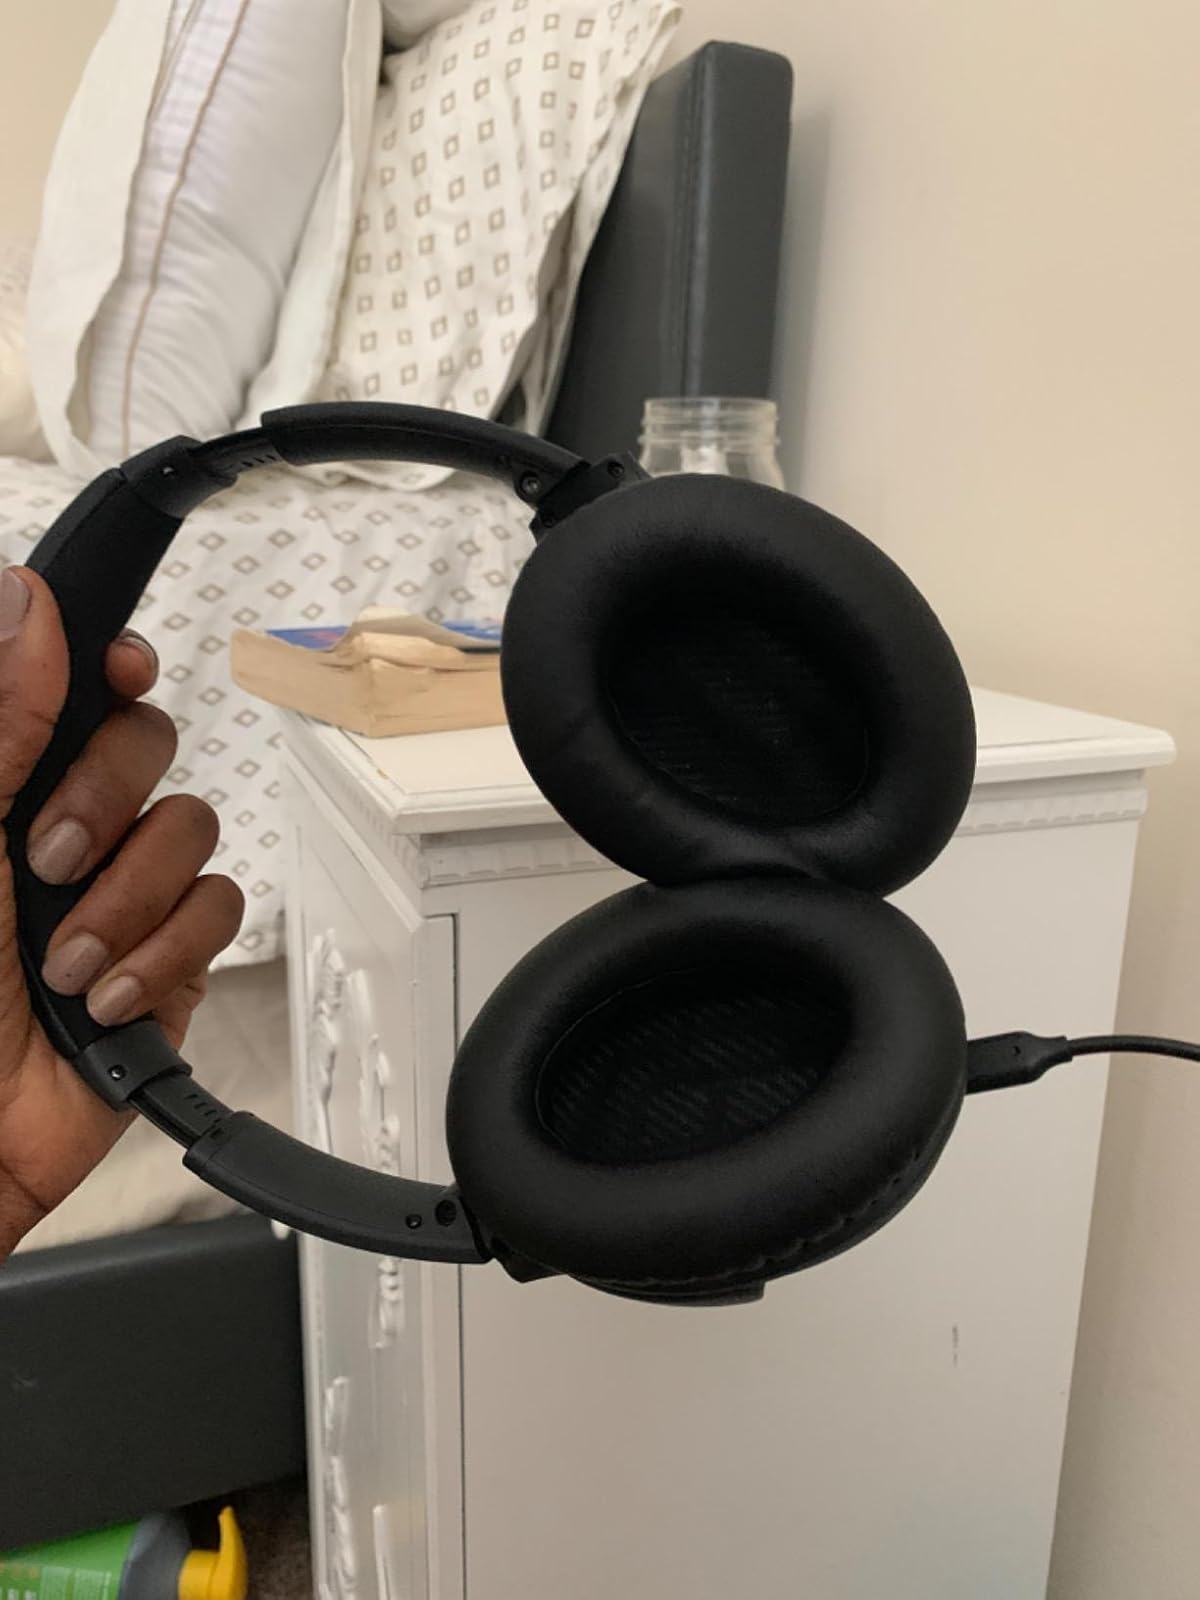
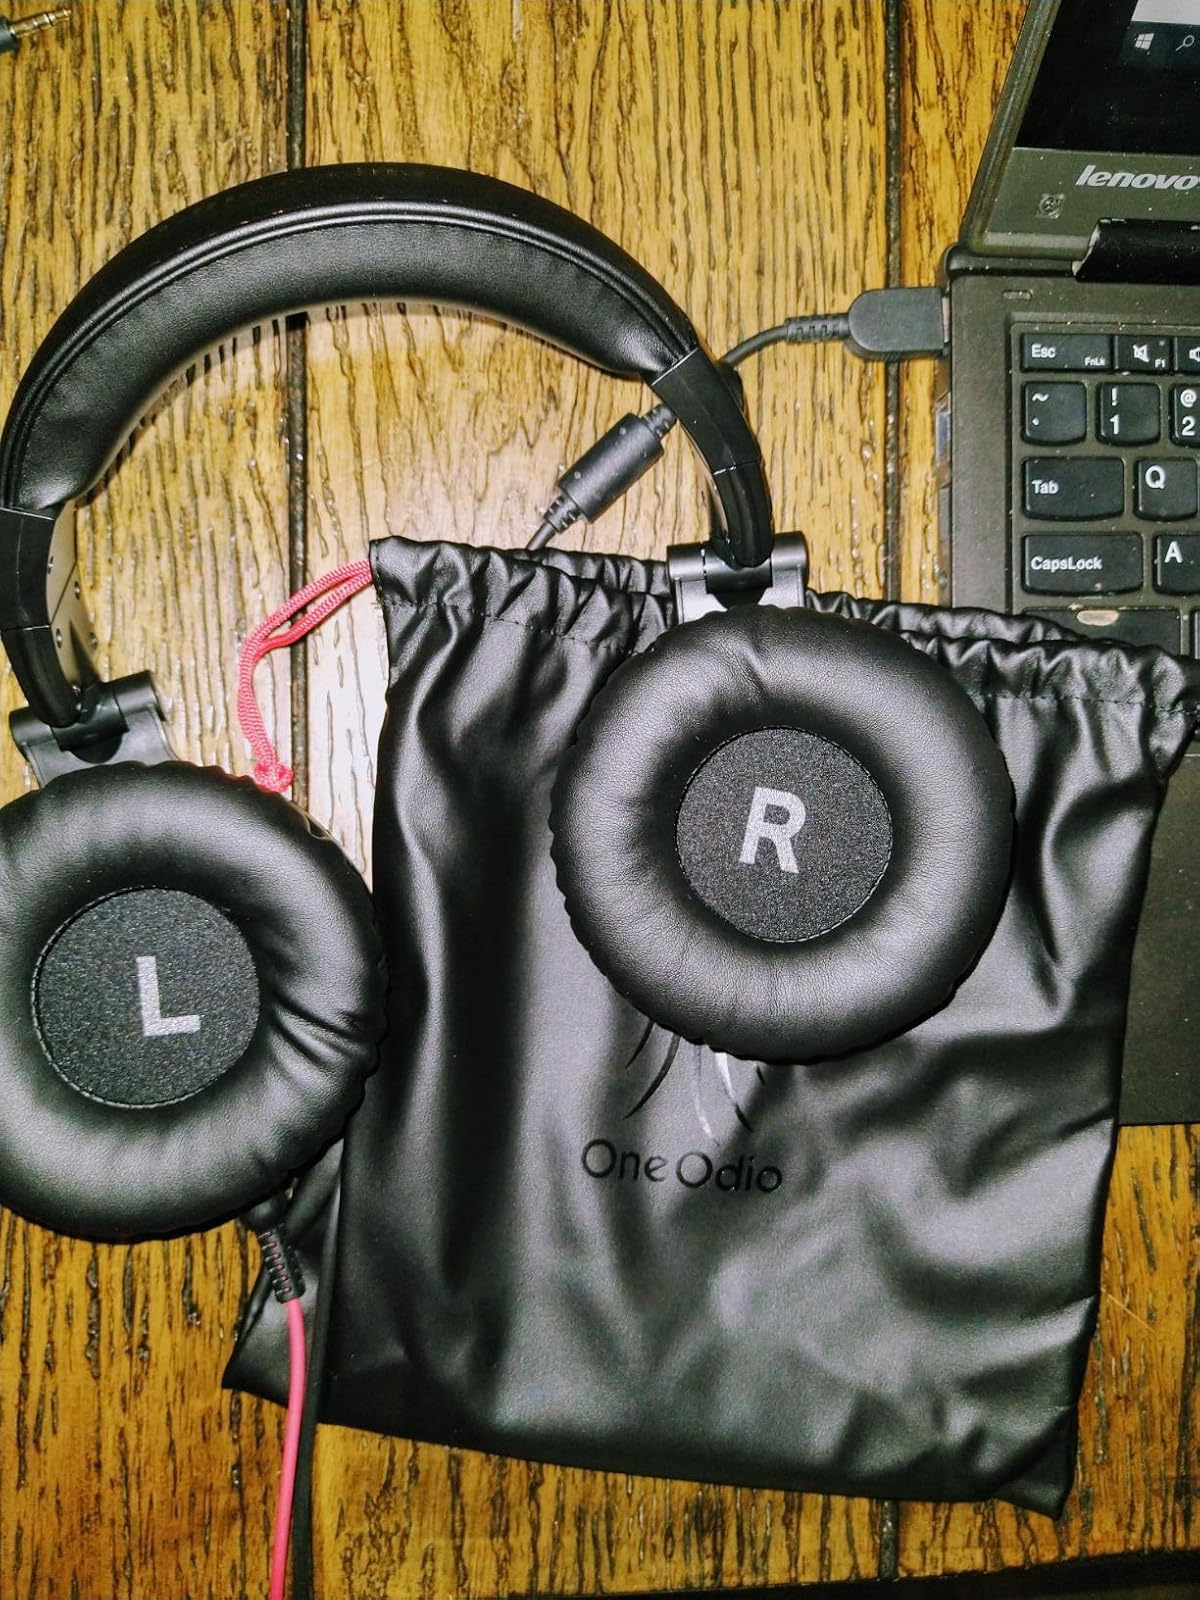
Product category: headphones
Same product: no